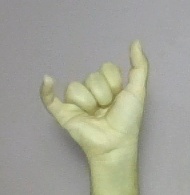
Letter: ya